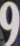
Number: 9